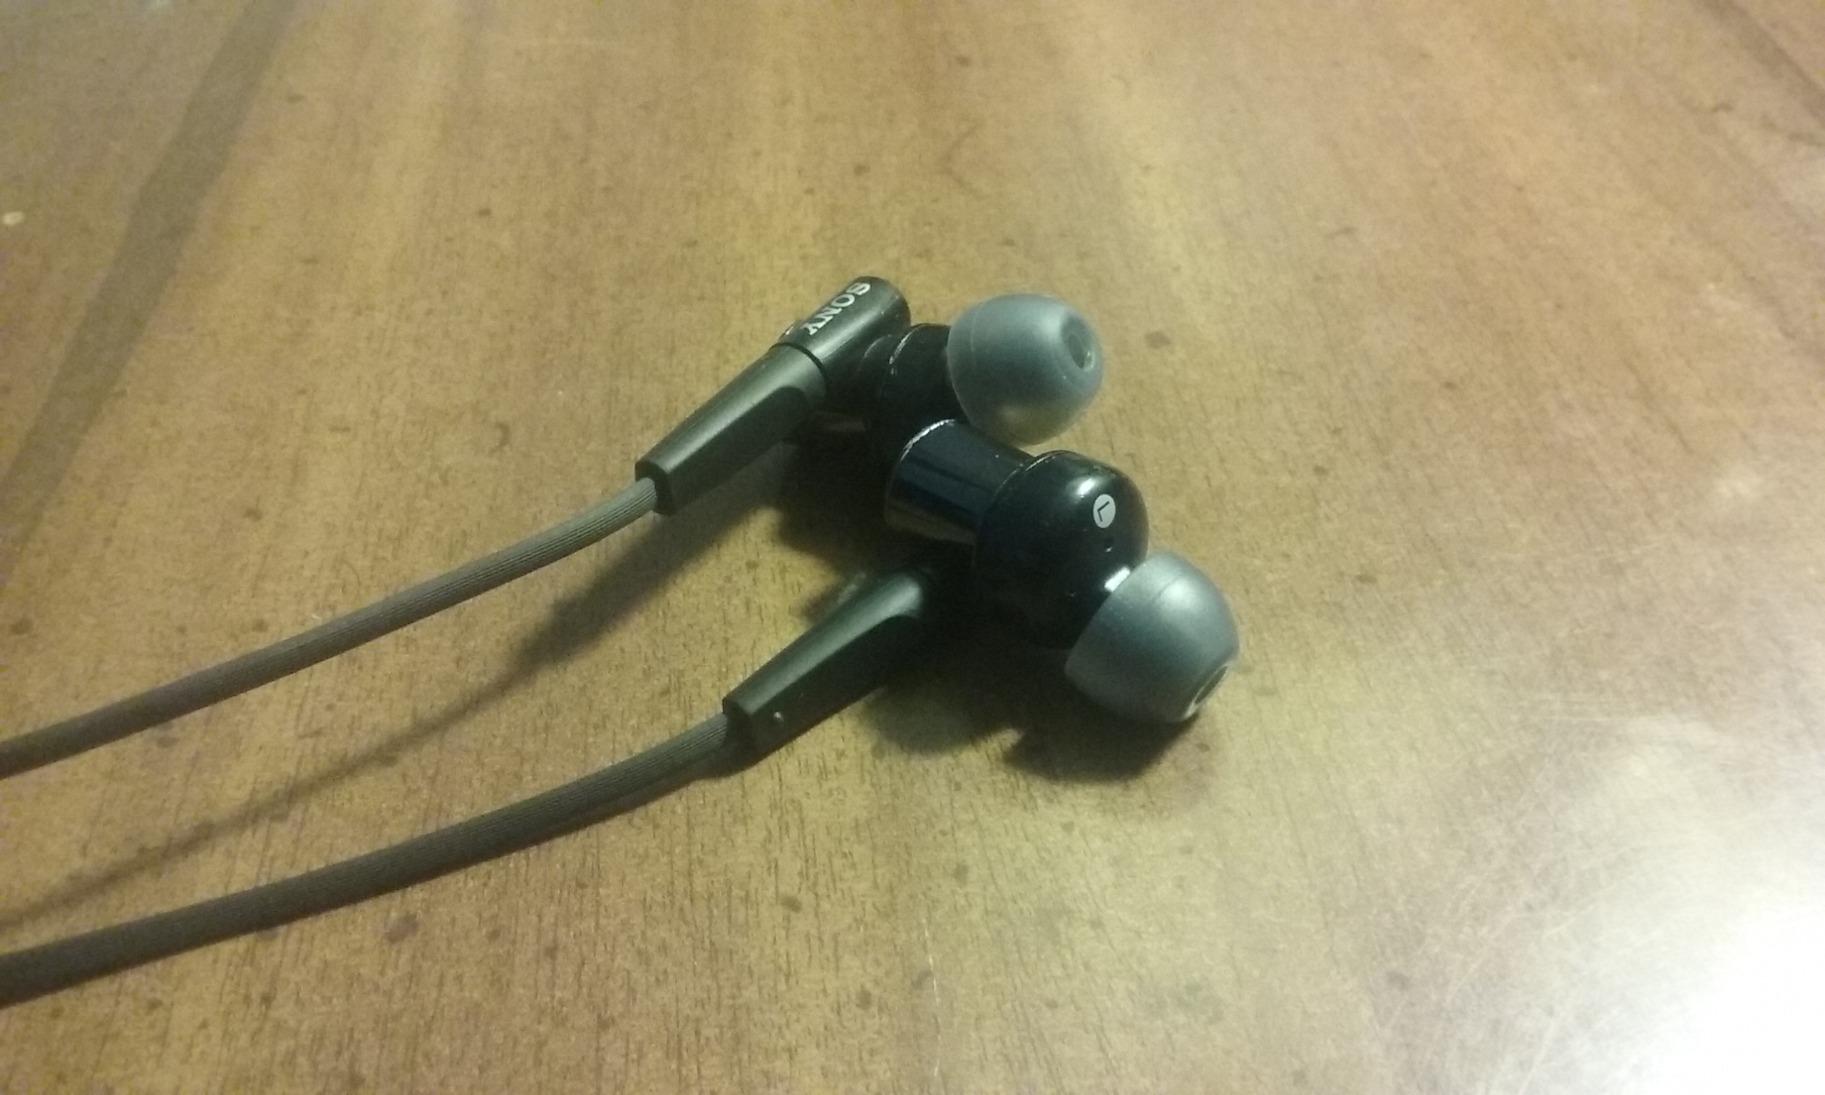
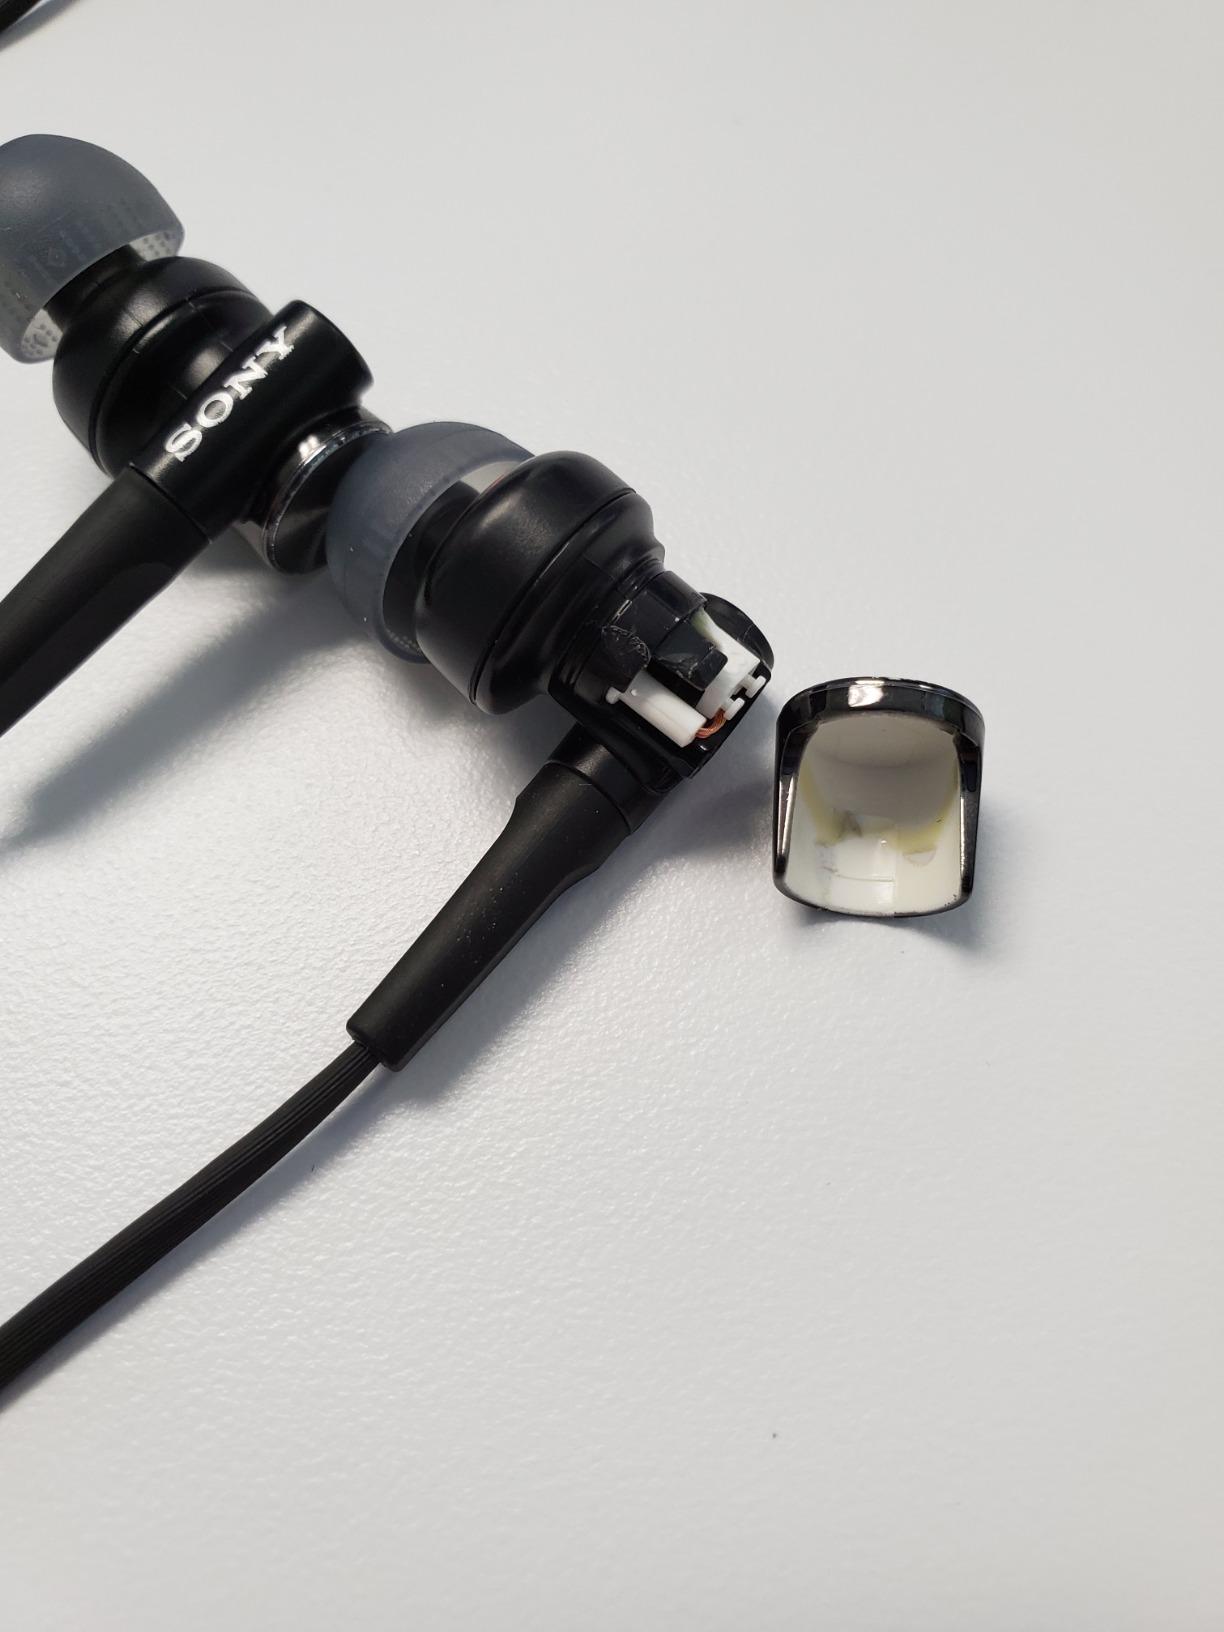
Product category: headphones
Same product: yes